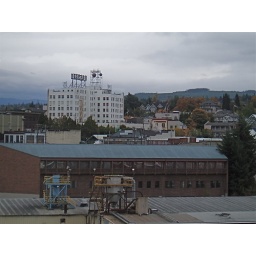
View looking east from a floor about 60 feet high in the screen room.